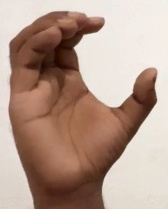
ASL sign: C